Raphael Bob-Waksberg

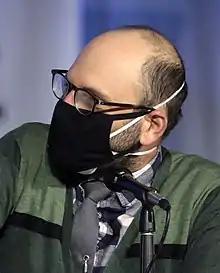
Bob-Waksberg in 2022

Raphael Matthew Bob-Waksberg (born August 17, 1984) is an American comedian, writer, producer, actor, and voice actor. He is best known as the creator and showrunner of the Netflix animated comedy series "BoJack Horseman" (2014–2020), for which he received four Critics' Choice Television Awards and was nominated for two Primetime Emmy Awards.